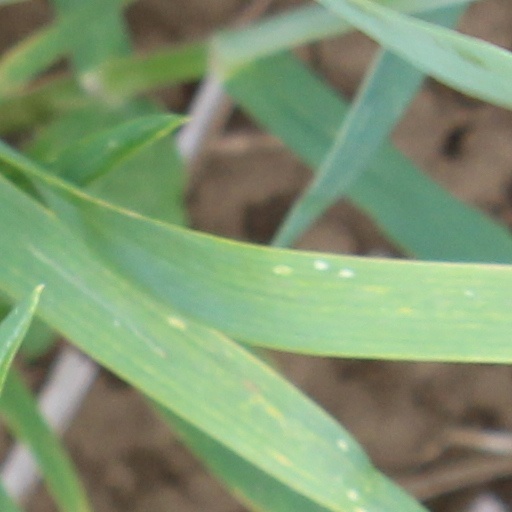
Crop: wheat